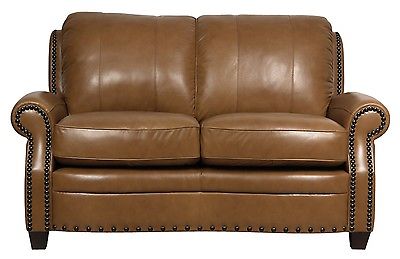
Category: sofa